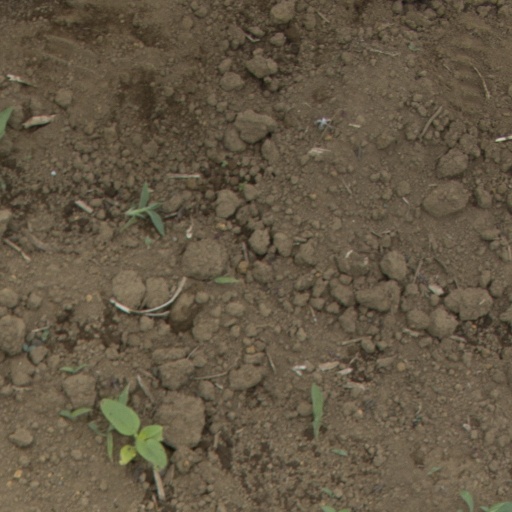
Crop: Jerusalem artichoke